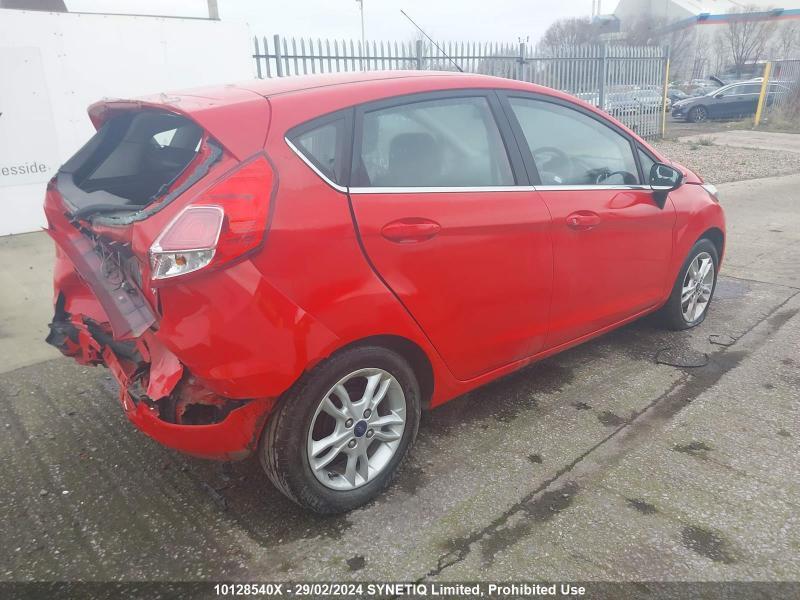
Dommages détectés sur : porte arrière droite, pare-brise arrière, malle, pare-choc arrière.
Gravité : majeur